Ziran

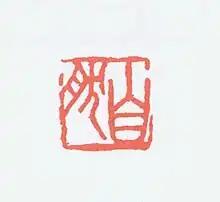
Seal of "ziran"

Ziran, also rendered in the Wade-Giles romanization as tzu-jan, is a key concept in Taoism that literally means 'of its own' or 'by itself' and thus "naturally; natural; spontaneously; freely; in the course of events; of course; doubtlessly."